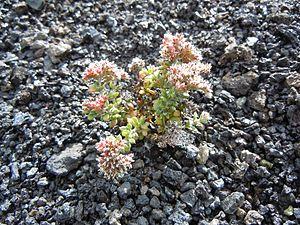
Polycarpaea divaricata Montana del Cuervo, Lanzarote
Polycarpaea est un genre de plantes de la famille des Caryophyllacées.
Polycarpaea divaricata est une espèce de plantes de la famille des Caryophyllacées, endémique aux îles Canaries.